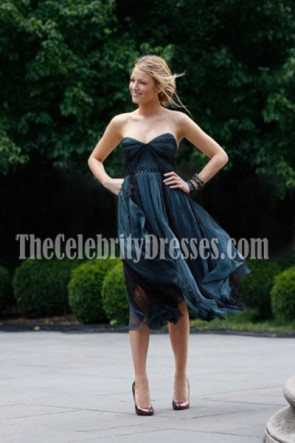
Gender: women